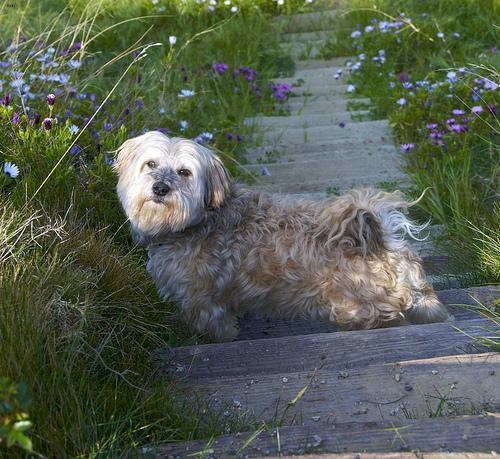
Breed: havanese